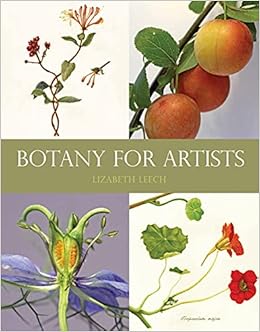
Botany for Artists
Category: Books
Review "Aspiring botanical artists hoping to improve their plant renderings will learn much from this guide, as can any visually oriented person who is interested in plants."  — Library Journal About the Author Lizabeth Leech trained and worked as a botanist before pursuing art. She regularly lectures on various aspects of botany for artists and exhibits widely.
Features: An introduction to plant science for artists who wish to draw or paint plants or flowers without sacrificing technical accuracy to aesthetic quality | Many botanical artists struggle when closely observing their subject and do not have the structural knowledge necessary to enhance the quality and precision of their work. This informative book addresses the intricacies of plant and floral structure, form, and behavior, seeking to equip artists with a more comprehensive understanding of botany. It explains basic biological concepts to enhance the understanding of observation, introducing all main groups of plants and fungi; provides a springboard of knowledge to enable the reader to tackle more academic literature; offers observation helpsheets; and encourages a more confident approach to botanical painting and illustration.